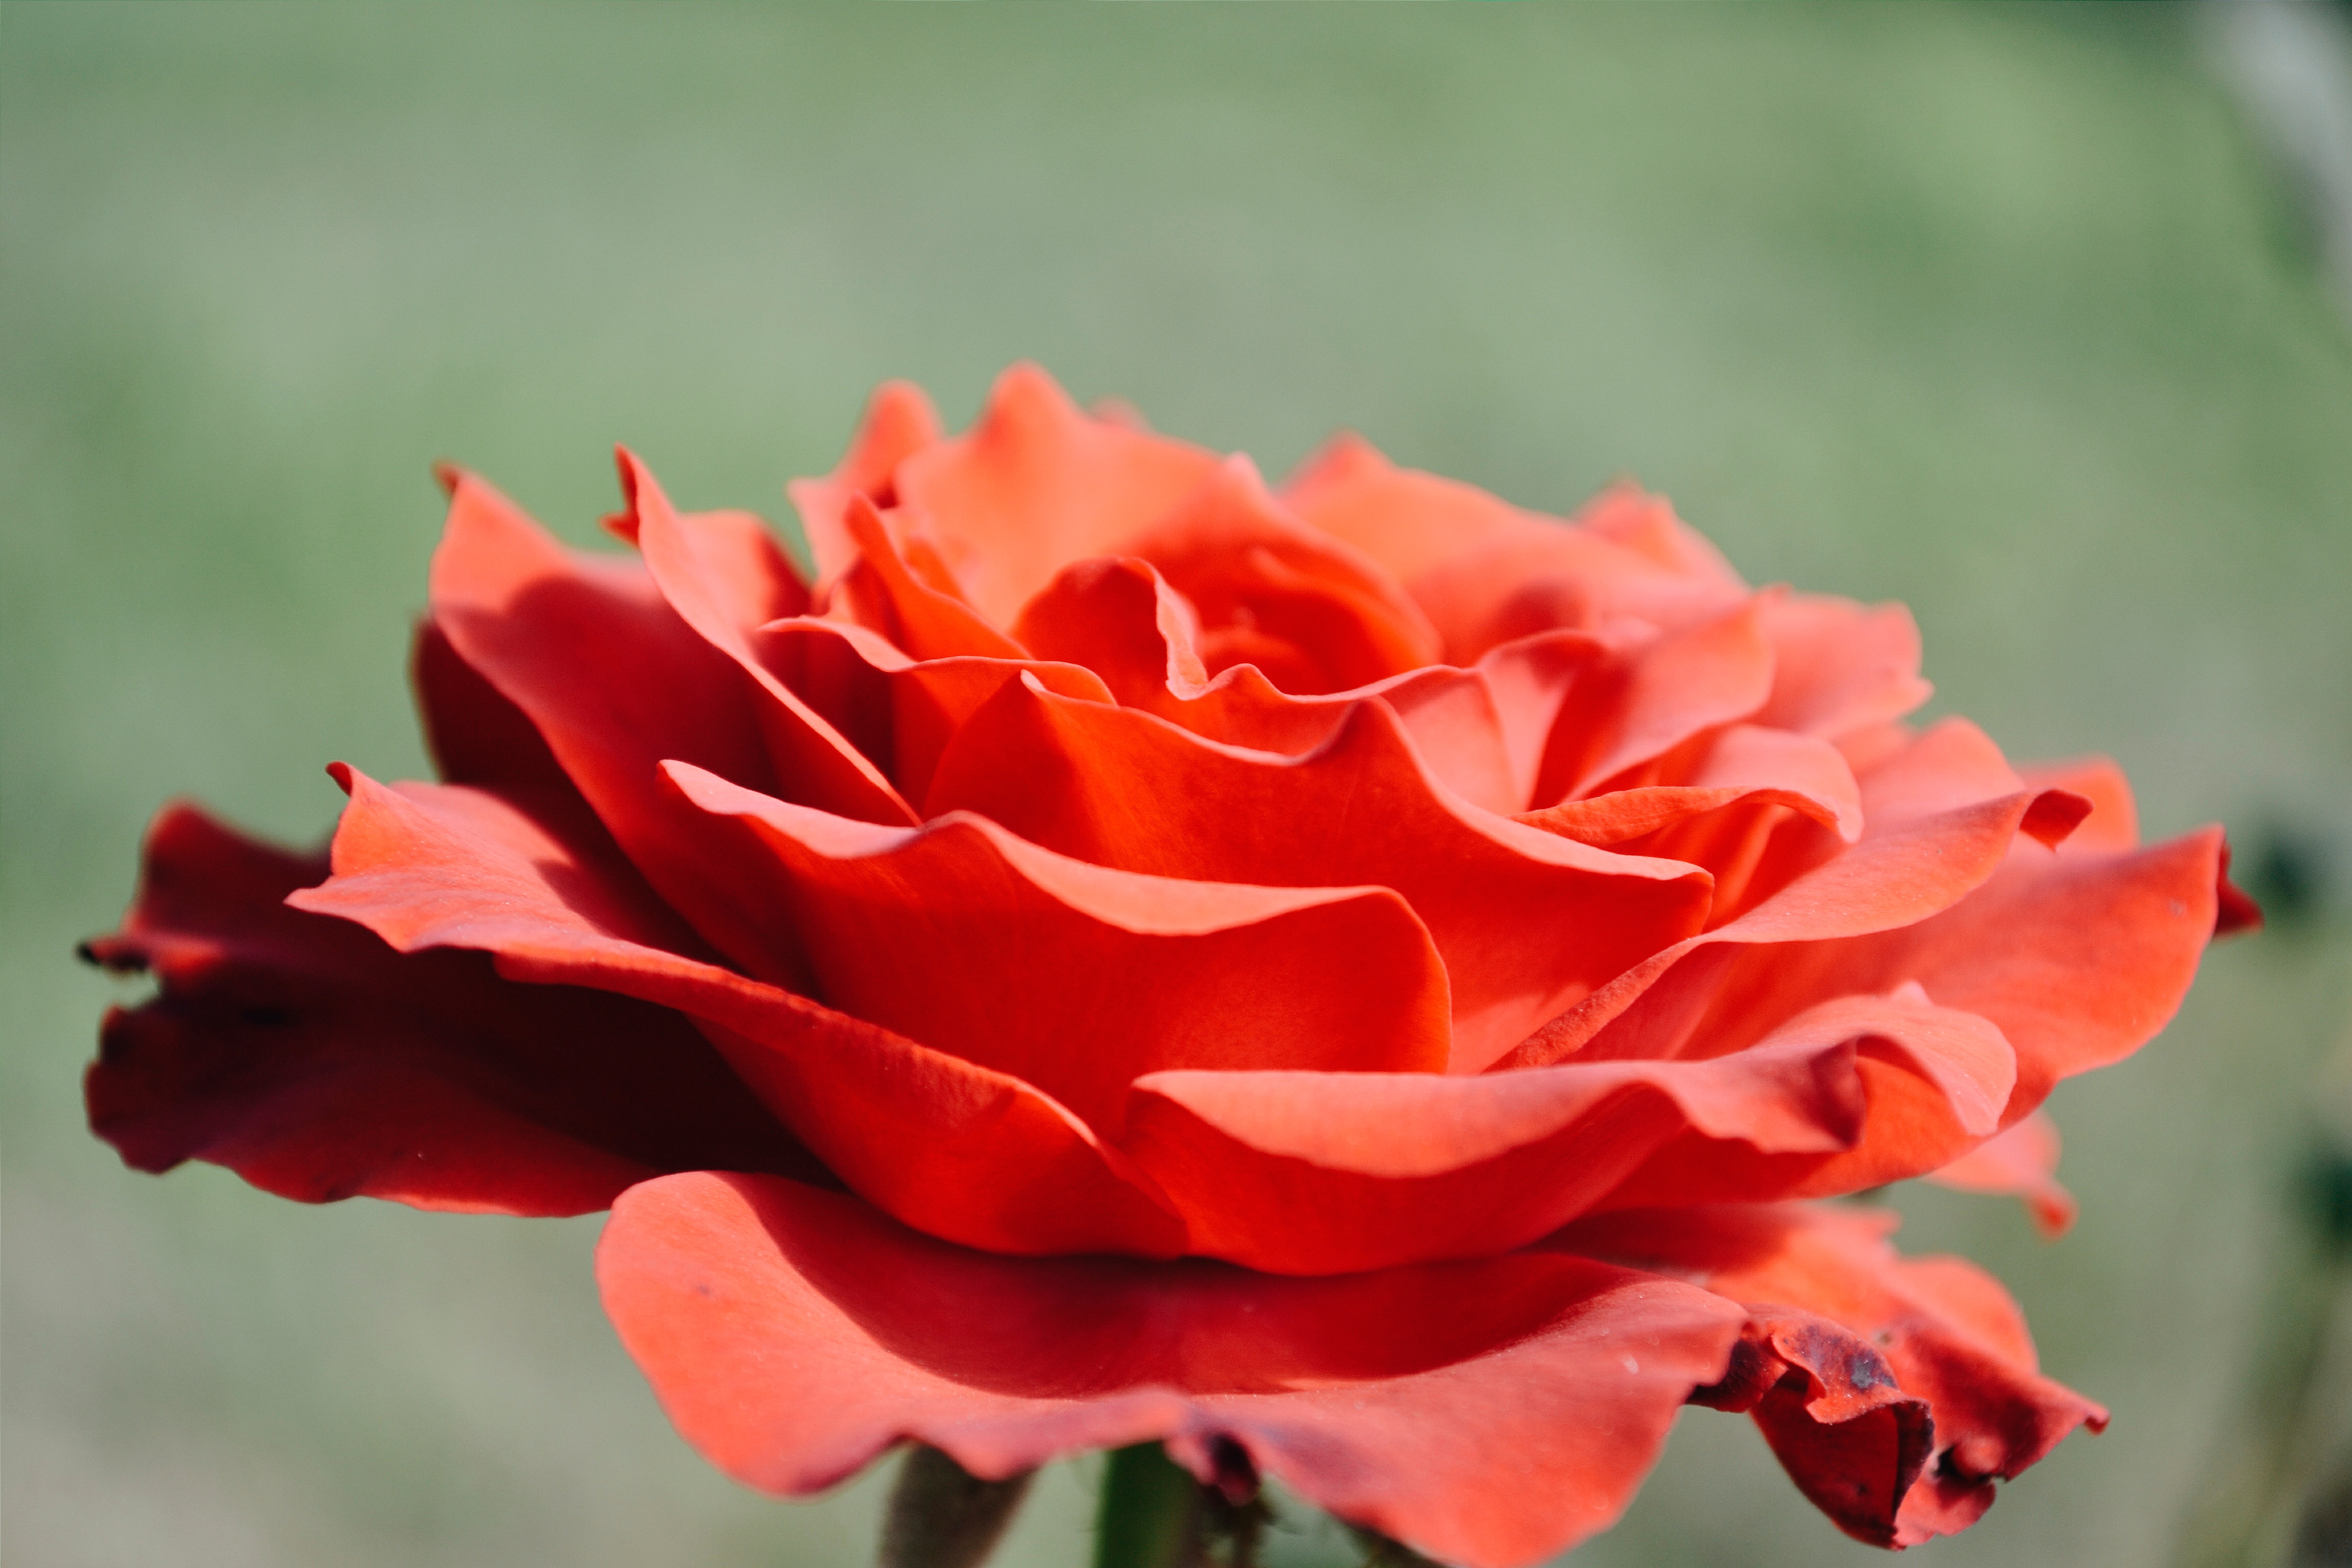
plant, flower, petal, rose, red, botany, flora, close up, floribunda, macro photography, flowering plant, garden roses, rose family, plant stem, land plant